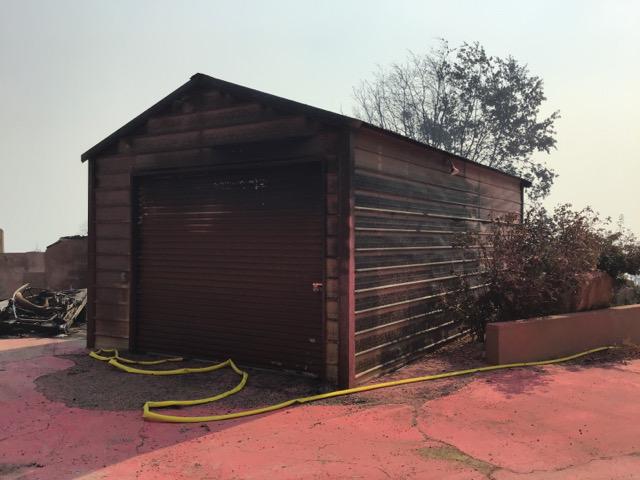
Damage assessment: major